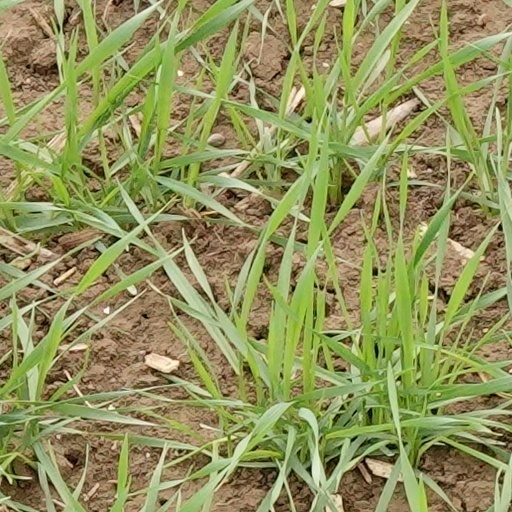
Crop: wheat